Árpád Milinte

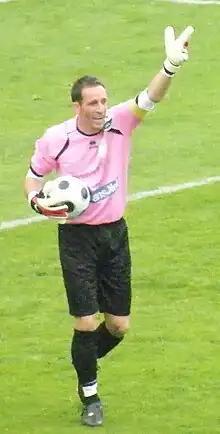

Árpád Milinte (born 4 May 1976 in Marcali) is a Hungarian football (goalkeeper) player who currently plays for Pálhalma SE.